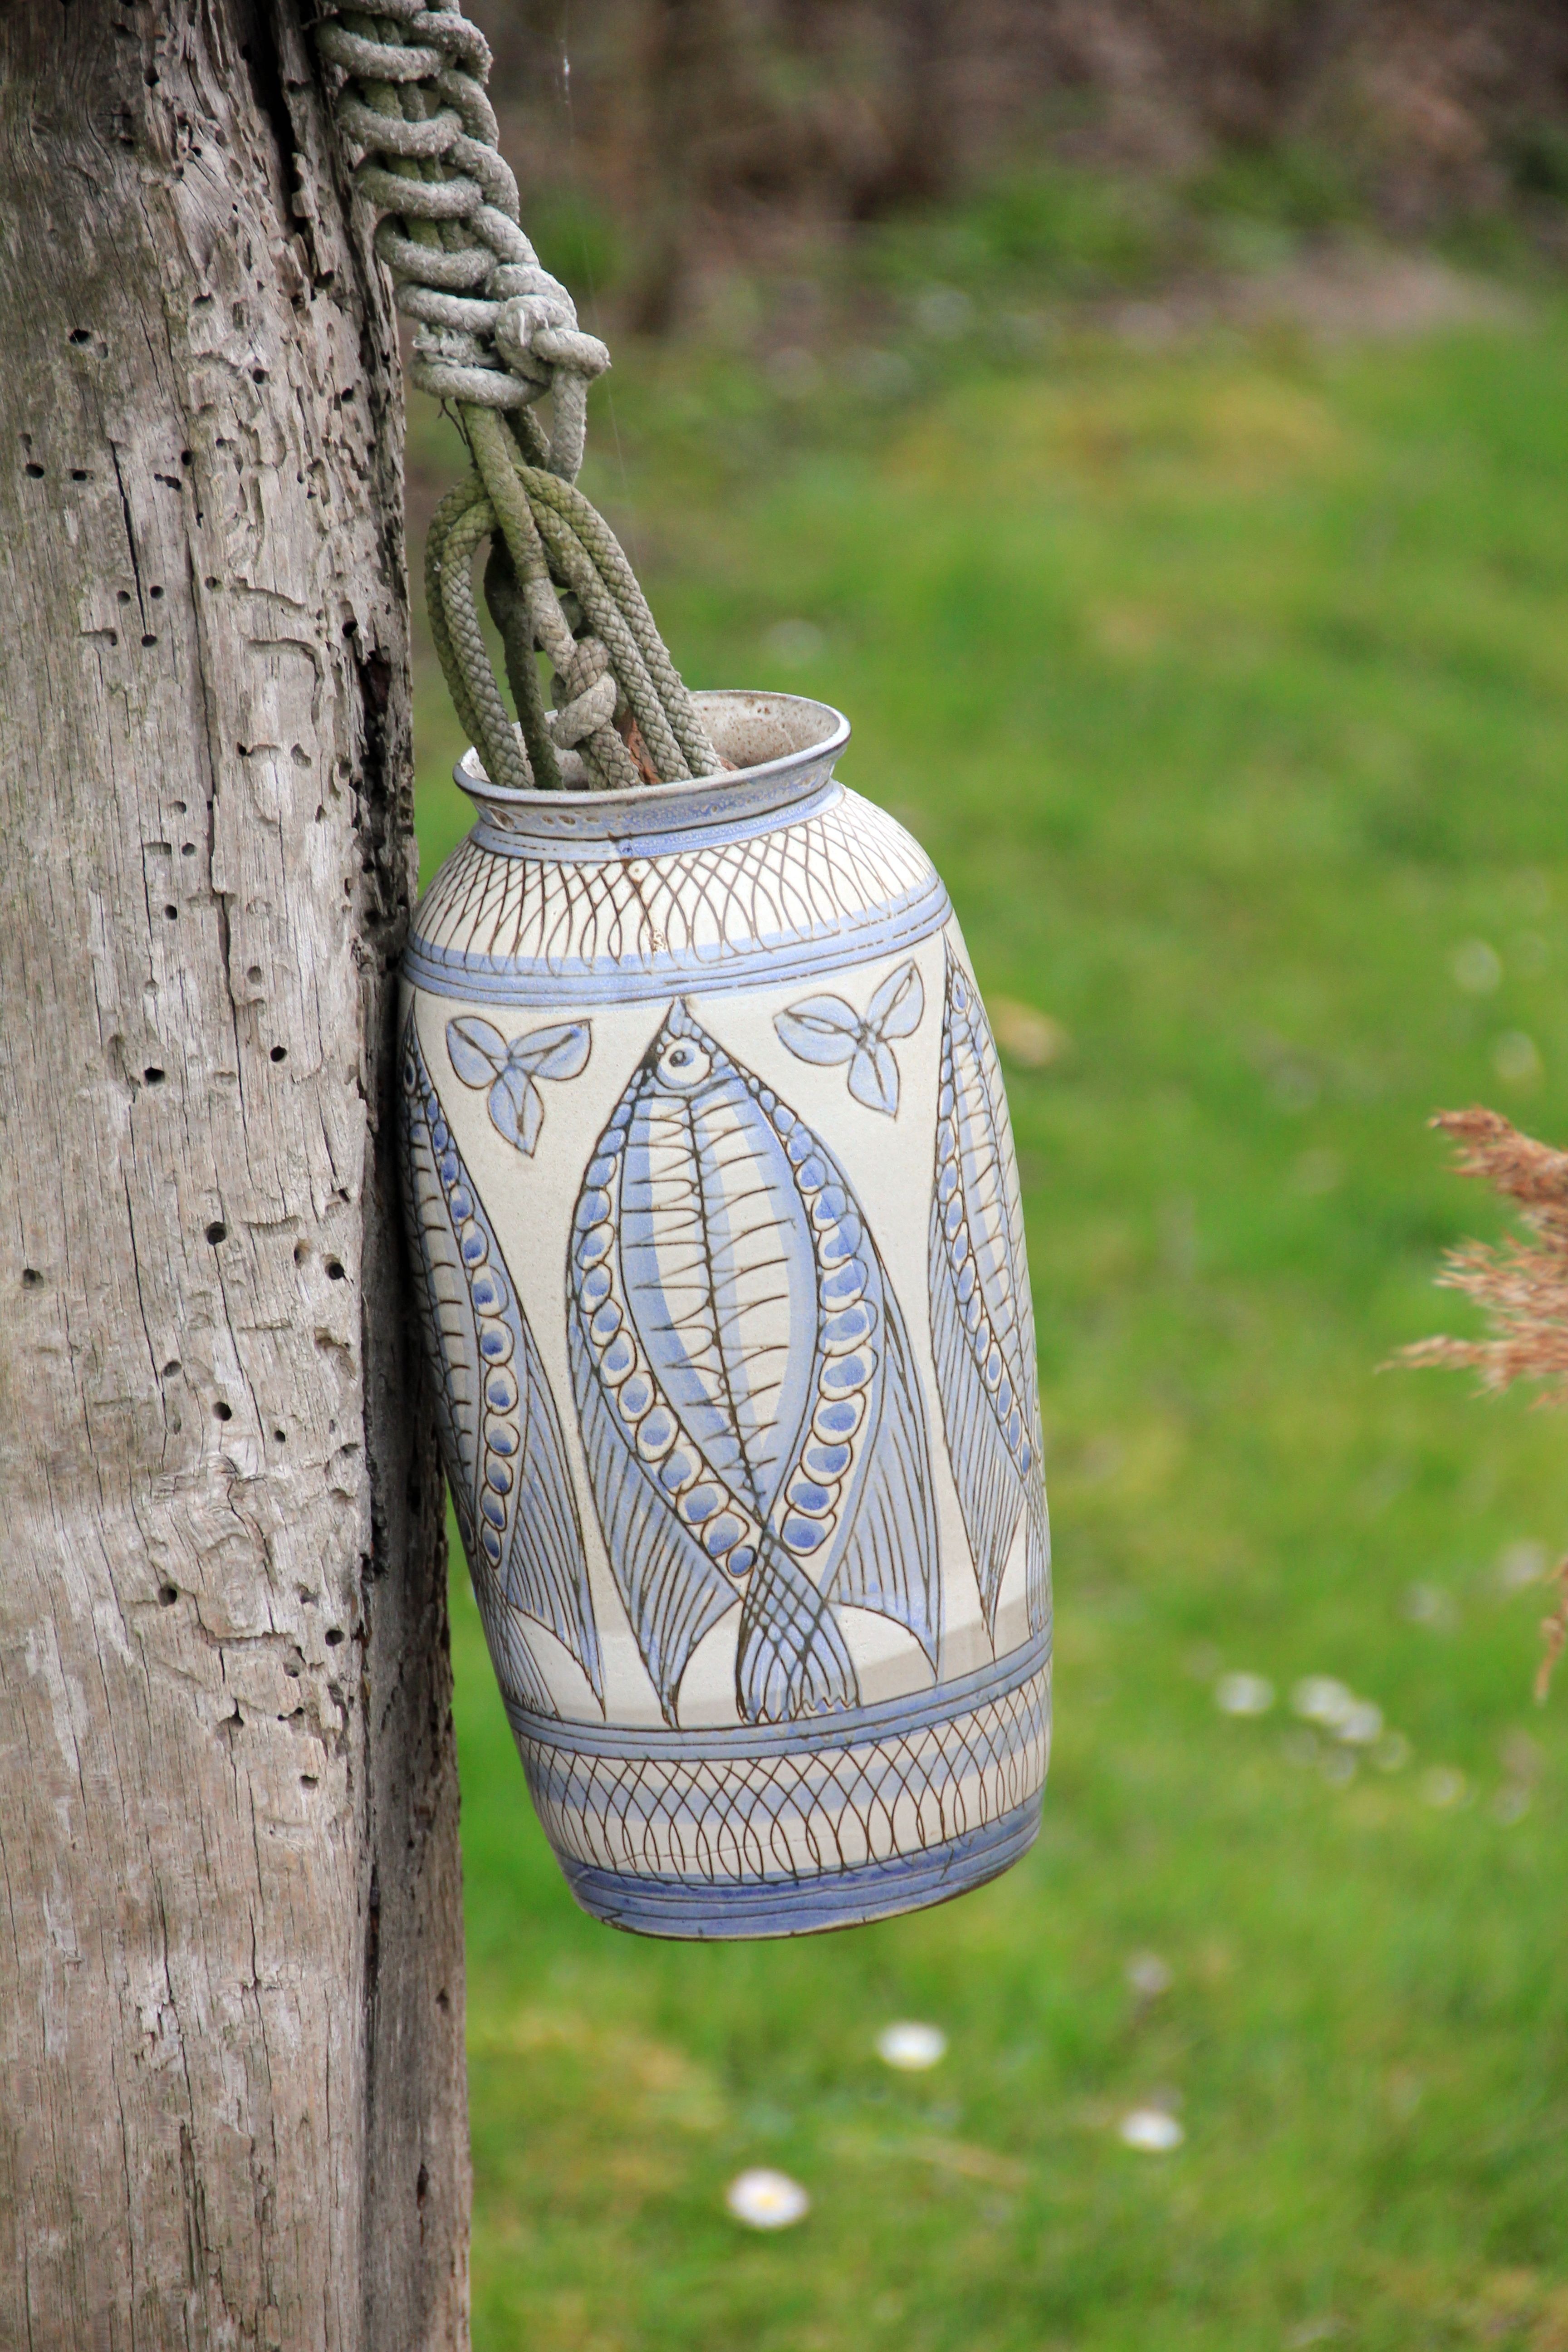
tree, grass, leaf, pattern, spring, green, ceramic, fish, decor, material, sculpture, art, carving, man made object